Batu City

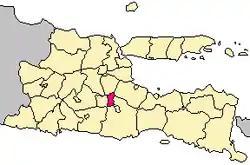
"Alun-alun" Batu

Batu, officially the City of Batu, is a city in the East Java Province of Indonesia. It is about 20 km to the northwest of Malang. Formerly, it was a part of Malang Regency; but in June 2001, Batu became an independent city (by Act No. 11 of 2001), with its own mayor and council.